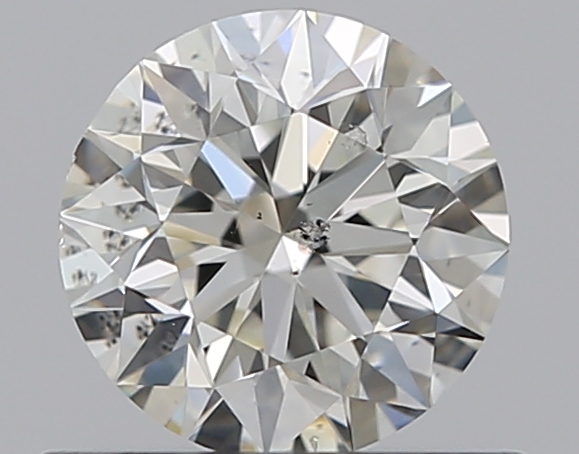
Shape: round
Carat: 0.5
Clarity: SI2
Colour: J
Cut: EX
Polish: EX
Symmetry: EX
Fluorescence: N
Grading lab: GIA
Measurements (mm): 5.03 x 5.06 x 3.19